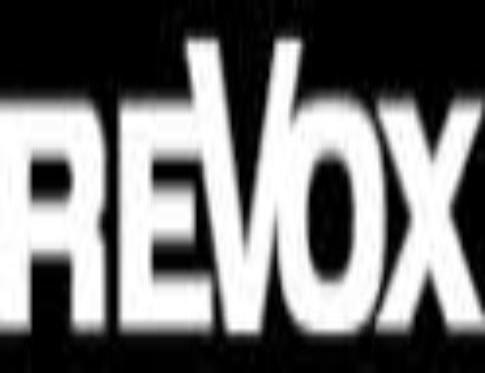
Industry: Electronic